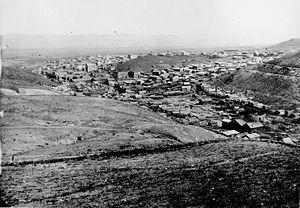
La ville de Helena est la capitale de l’État du Montana, aux États-Unis. Elle est également le siège du comté de Lewis et Clark. Sa population s’élevait à 28 190 habitants lors du recensement de 2010, estimée à 32 315 habitants en 2018.